Ralph Vaughan Williams

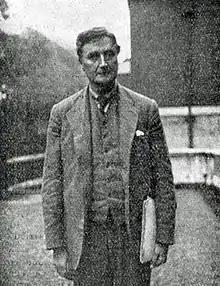
Vaughan Williams in 1922

Throughout the 1920s Vaughan Williams continued to compose, conduct and teach. Kennedy lists forty works premiered during the decade, including the Mass in G minor (1922), the ballet "Old King Cole" (1923), the operas "Hugh the Drover" and "Sir John in Love" (1924 and 1928), the suite "Flos Campi" (1925) and the oratorio "Sancta Civitas" (1925).